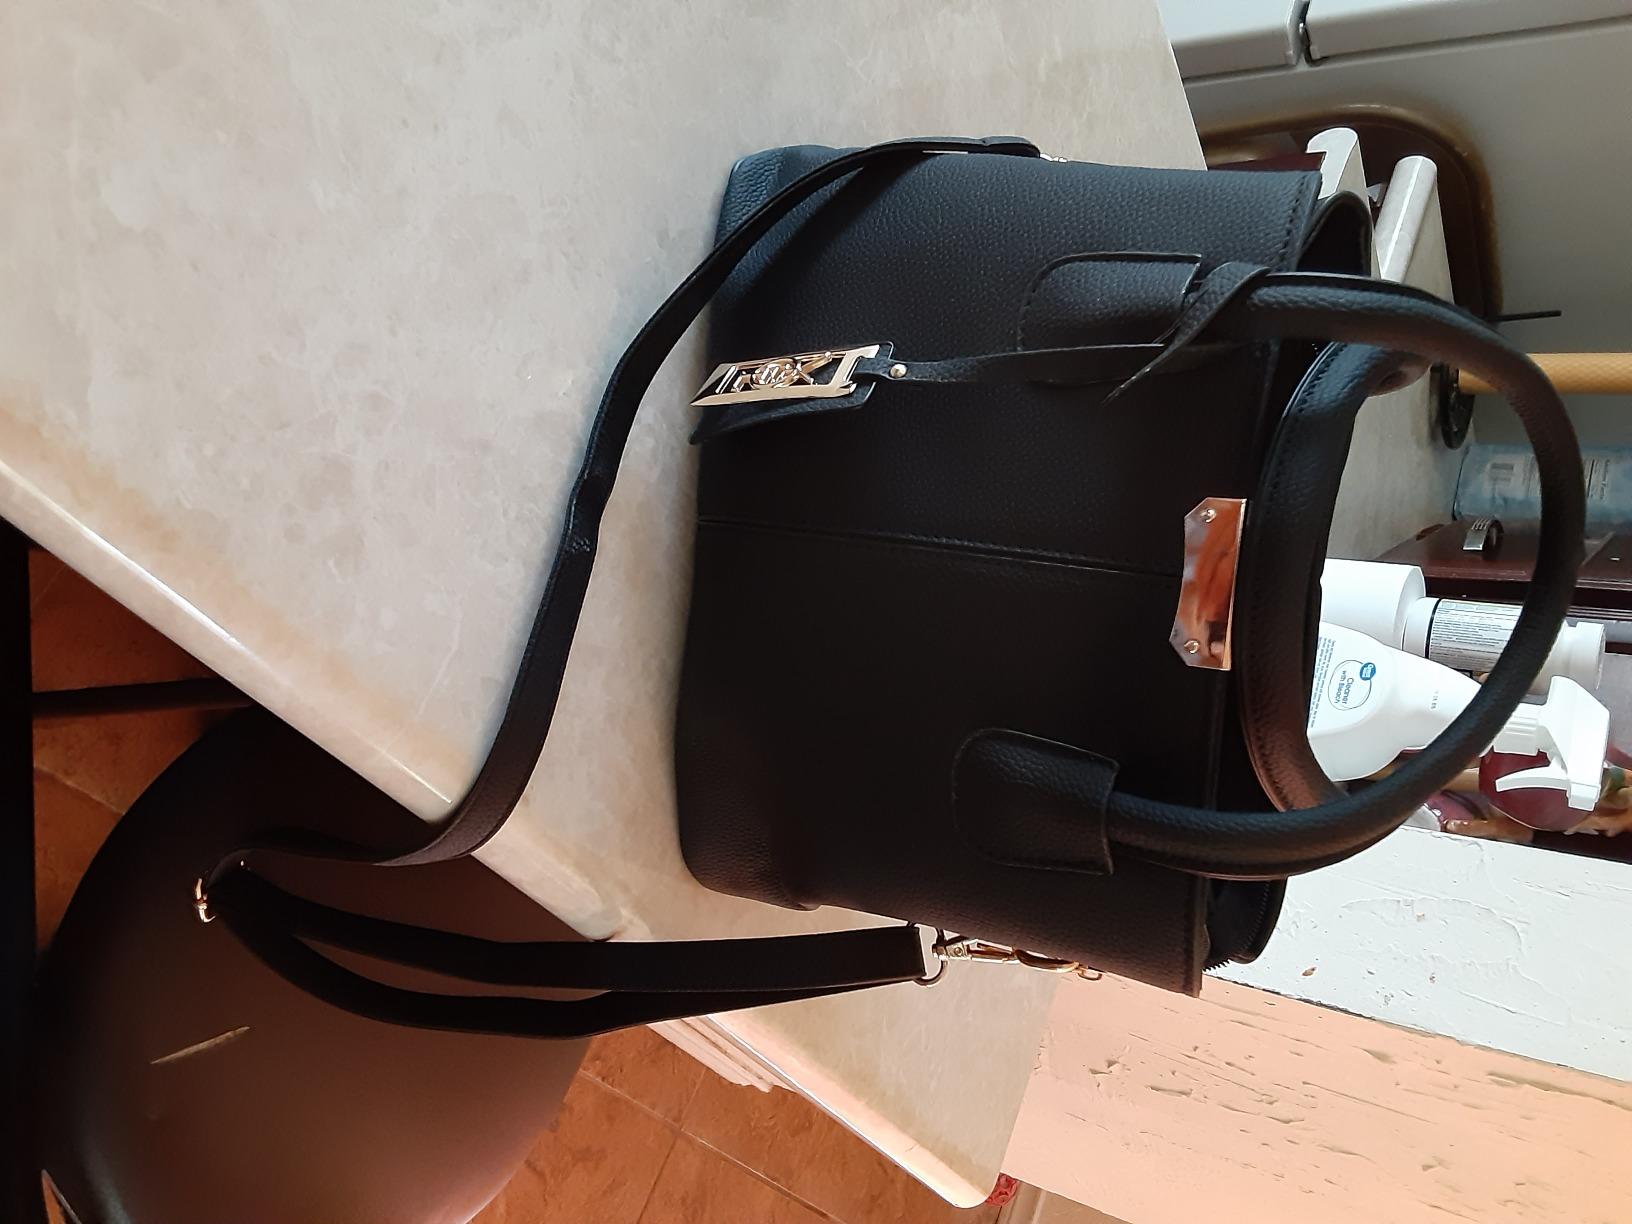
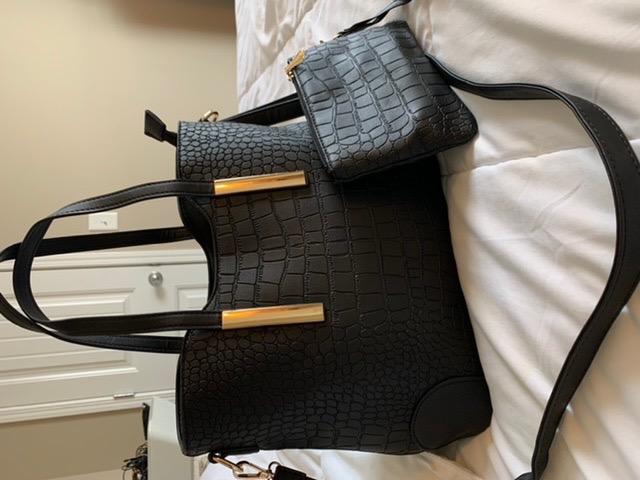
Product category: accessories_handbag
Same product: no